VF-10

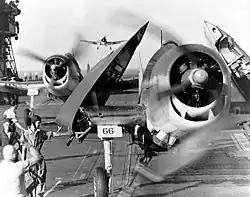
VF-10 Grumman F6F Hellcats returning to the in 1944.

The squadron returned to the States, transitioning to the Vought F4U Corsair in January 1945 at NAS Atlantic City. VF-10 returned to the Pacific aboard and took part in strikes against Ryukyu Islands, Kyūshū, Okinawa and the Wake Island. Finally, VF-10 returned to NAS Alameda where it was deactivated in November 1945.